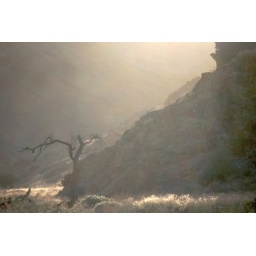
leaving the dry river bed in the late afternoon